Tamil Nadu

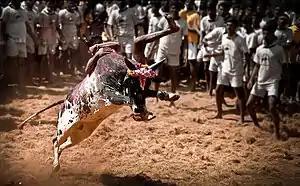
Jallikattu, a traditional bull taming event held during Pongal festivities

Tamil Nadu has an independent literary tradition dating back over 2500 years from the Sangam era. Early Tamil literature was composed in three successive poetic assemblies known as the Tamil Sangams, the earliest of which, according to legend, were held on a now vanished continent far to the south of India. This includes the oldest grammatical treatise, "Tolkappiyam", and the epics "Cilappatikaram" and "Manimekalai". The earliest epigraphic records found on rock edicts and "hero stones" date from around the 3rd century BCE. The available literature from the Sangam period was categorised and compiled into two categories based roughly on chronology: the Patiṉeṇmēlkaṇakku consisting of Eṭṭuttokai and the Pattupattu, and the Patiṉeṇkīḻkaṇakku. The existent Tamil grammar is largely based on the 13th-century grammar book ' based on the "Tolkāppiyam." Tamil grammar consists of five parts, namely ', "sol", ', "yāppu", '. "Tirukkural", a book on ethics by Thiruvalluvar, is amongst the most popular works of Tamil literature.